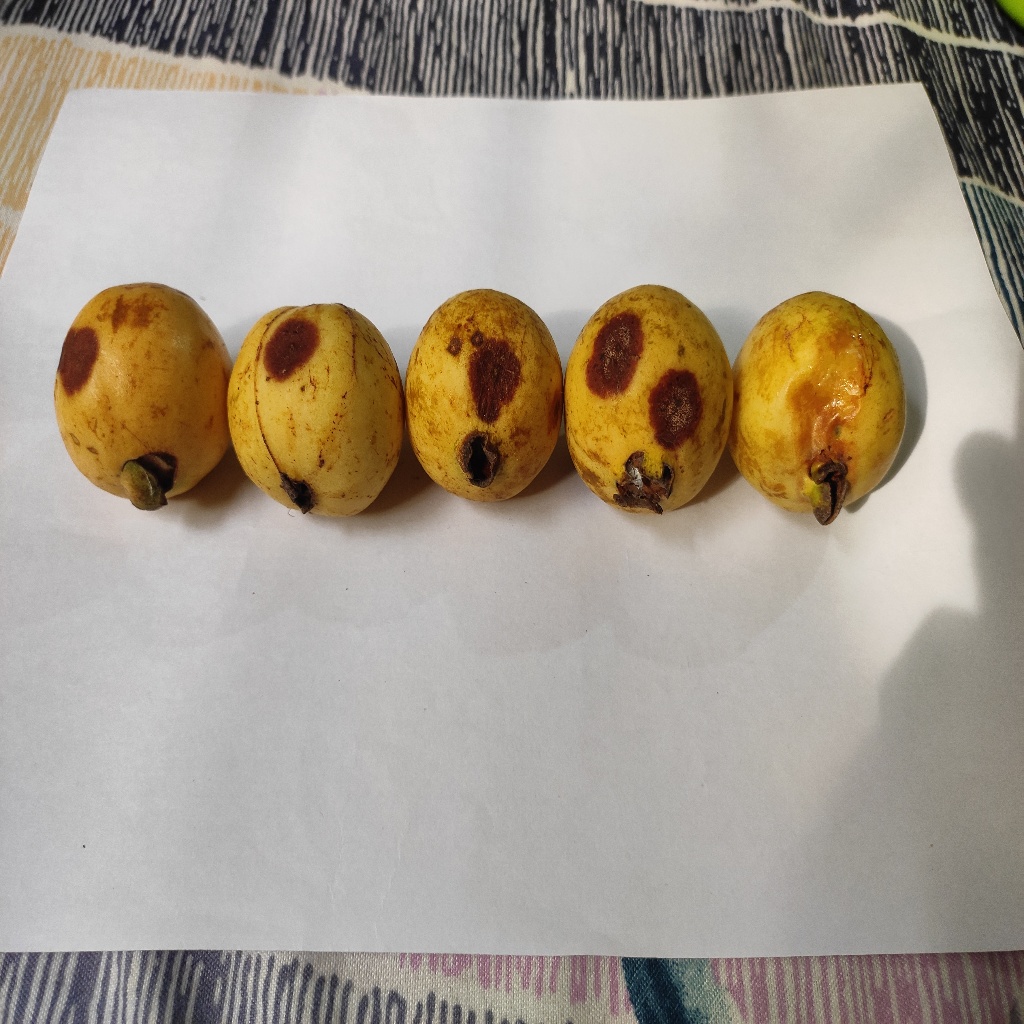
Crop: guava
Quality class: Defect